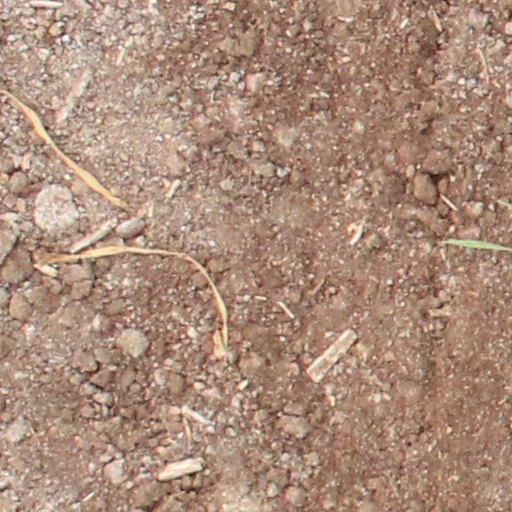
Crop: wheat